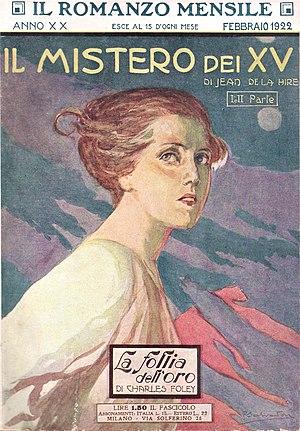
Publication italienne des Mystères des XV de Jean de La Hire en 1922.
Le Mystère des XV est un roman français de Jean de La Hire publié en feuilleton en 1911 dans le quotidien Le Matin. Il n'a cependant été publié en format relié que onze ans plus tard aux éditions Ferenczy en deux volumes sous les titres Le Mystère des XV et Le Triomphe de l’amour ; puis de nouveau en 1954 aux éditions Jaeger : Le Secret des XII et Les Conquérants de Mars. Malgré ces rééditions françaises tardives, ce roman a été traduit, plus ou moins fidèlement, dans la première moitié du XXᵉ siècle pour être publié à l'étranger.